2005 in Iceland

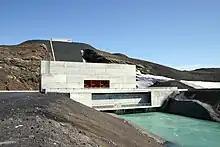
Vatnsfell hydropower station

The following lists events that happened in 2005 in Iceland.